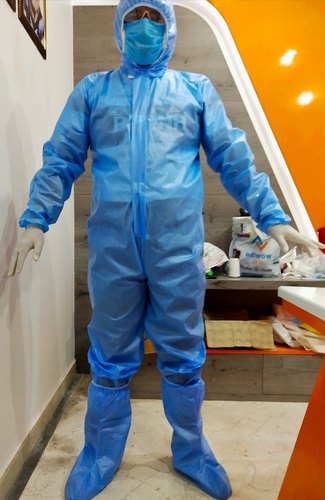
Objects detected:
Mask
Goggles
Gloves
Gloves
Coverall